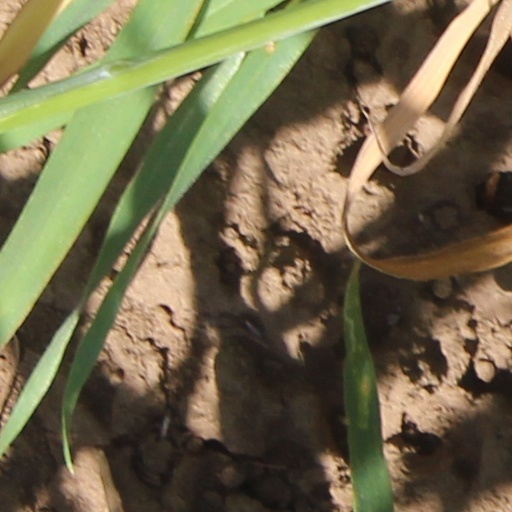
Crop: wheat